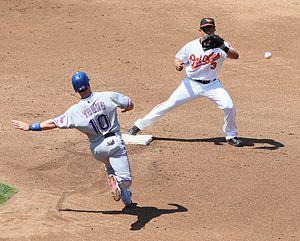
Michael Brian Young est un joueur de champ intérieur au baseball. Il joue dans les Ligues majeures de 2000 à 2013, passant 13 de ses 14 saisons chez les Rangers du Texas.